Karl Asplund

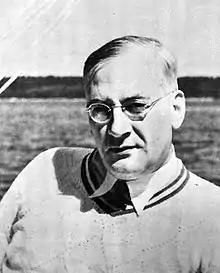

Karl Asplund (27 April 1890 – 3 April 1978) was a Swedish poet, short story writer and art historian. He made his literary debut in 1912, and was awarded the Dobloug Prize in 1955.